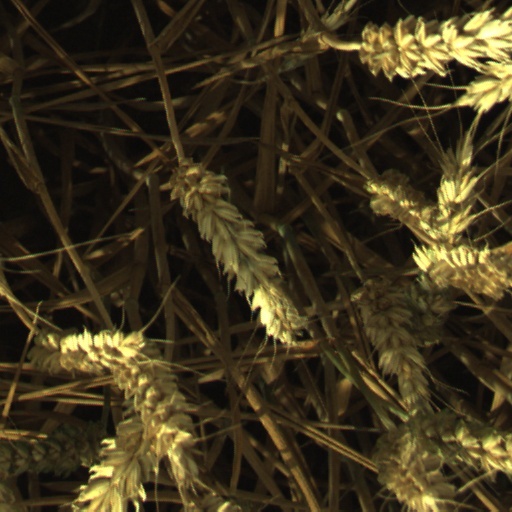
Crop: wheat